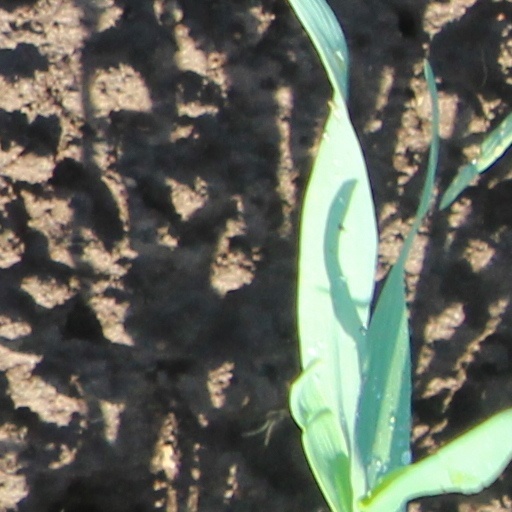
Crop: wheat